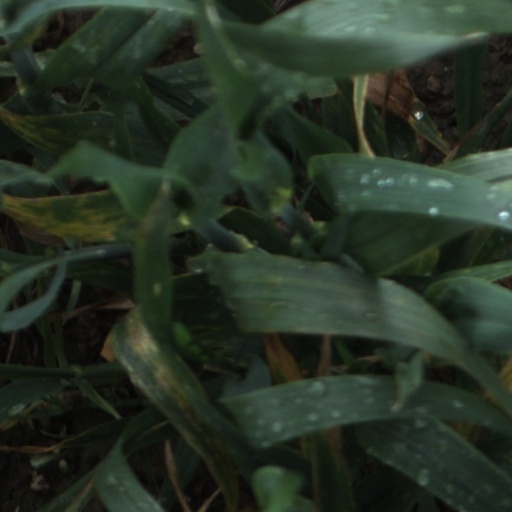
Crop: wheat